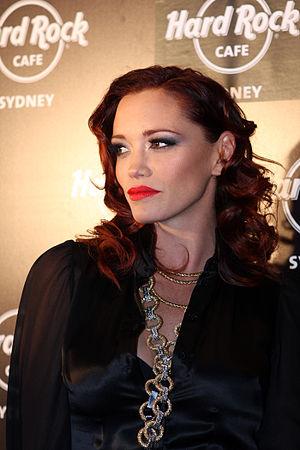
Jessica Sutta est une chanteuse, danseuse et actrice américaine née le 15 mai 1982 à Miami, Floride.